French cruiser Châteaurenault (1898)

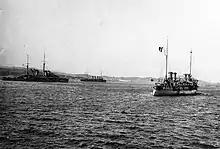
The French cruisers (right) and "Châteaurenault" (center background) and the battleship (left) in Toulon during World War I

At the start of World War I in August 1914, "Châteaurenault" was assigned to the 2nd Light Squadron, which was based in the English Channel. At that time, the unit consisted of the armored cruisers , , , , "Gueydon", and . The unit was based in Brest, France, and along with "Lavoisier", the squadron was strengthened by the addition of several other cruisers over the following days, including the armored cruisers and , the protected cruisers , , , and "Guichen", and several auxiliary cruisers. The ships then conducted a series of patrols in the English Channel in conjunction with a force of four British cruisers.